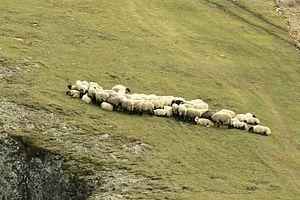
Le Karayaka est une race de mouton domestique de Turquie. La race appartient au groupe des races sans queue grasse et est utilisée aussi bien pour la production de laine que pour le lait et la viande.